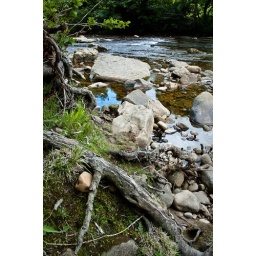
Roots of a tree and rocks by the river in Richmond, North Yorkshire. 22nd June 2009